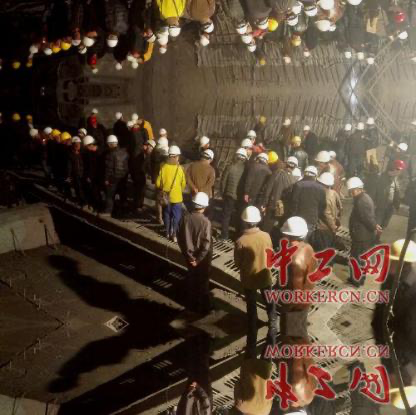
Objects in the image:
label: helmet
label: helmet
label: helmet
label: helmet
label: helmet
label: helmet
label: helmet
label: helmet
label: helmet
label: helmet
label: helmet
label: helmet
label: helmet
label: helmet
label: helmet
label: helmet
label: helmet
label: helmet
label: helmet
label: helmet
label: helmet
label: helmet
label: helmet
label: helmet
label: helmet
label: helmet
label: helmet
label: helmet
label: helmet
label: helmet
label: helmet
label: helmet
label: helmet
label: helmet
label: helmet
label: helmet
label: helmet
label: helmet
label: helmet
label: helmet
label: helmet
label: helmet
label: helmet
label: helmet
label: helmet
label: helmet
label: helmet
label: helmet
label: helmet
label: helmet
label: helmet
label: helmet
label: helmet
label: helmet
label: helmet
label: helmet
label: helmet
label: helmet
label: helmet
label: helmet
label: helmet
label: helmet
label: helmet
label: helmet
label: helmet
label: helmet
label: helmet
label: helmet